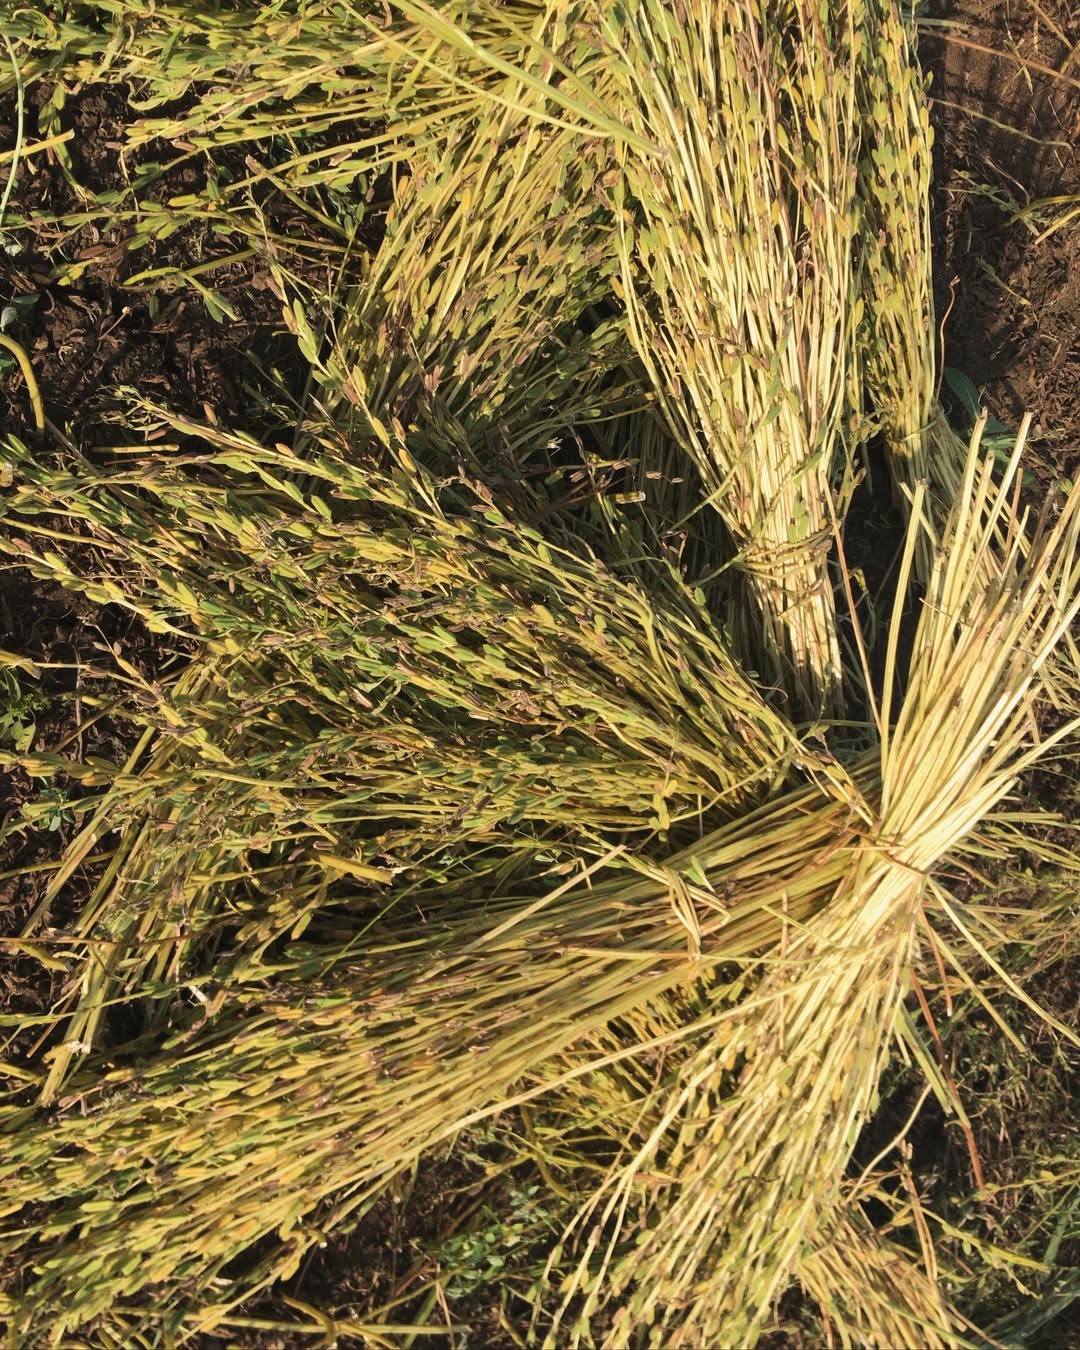
الوصف بالفصحى: حزم من المحاصيل الزراعية مرتبة بعناية فوق التربة، تعكس الأساليب التقليدية في جمع وتجهيز الإنتاج.
الوصف بالعامية السودانية: ربطات المحصول منظمة ومربوطة بحرفنة في مزارع السودان.
التصنيف: Agriculture & Livestock
التصنيف الفرعي: Rural daily life